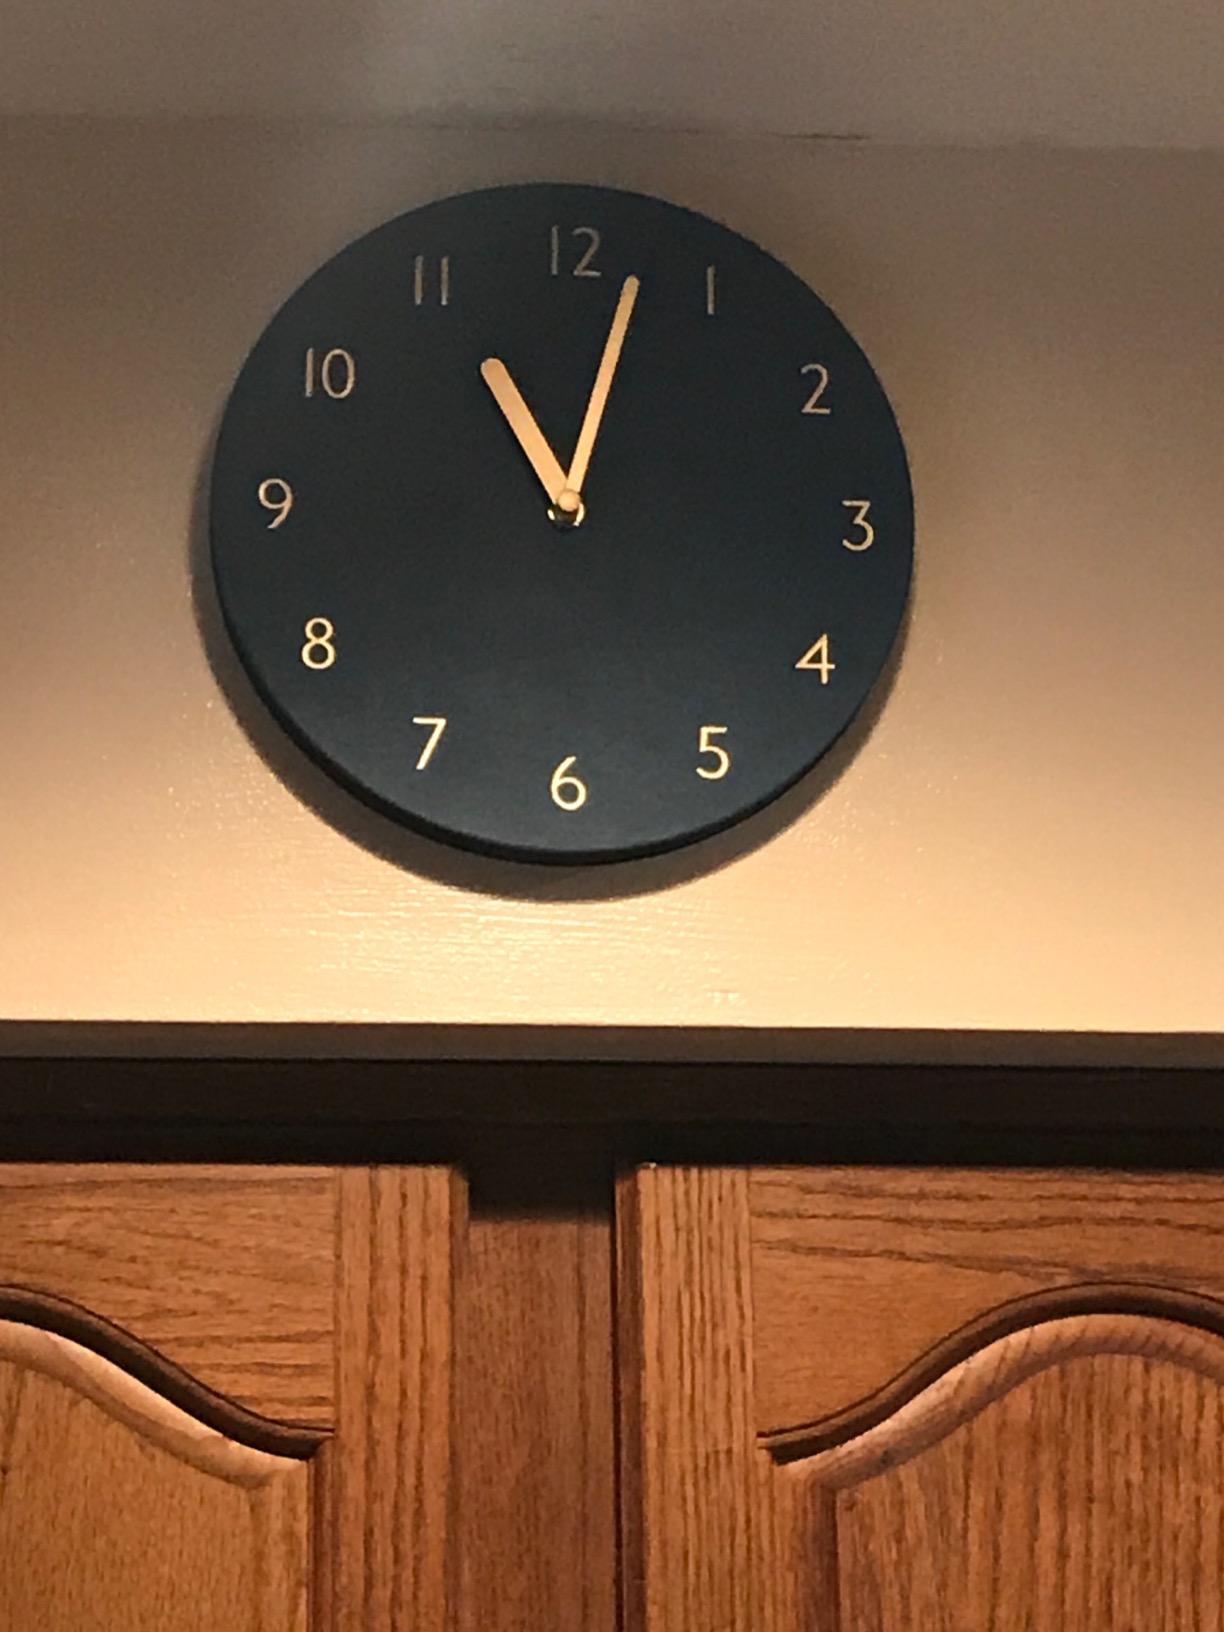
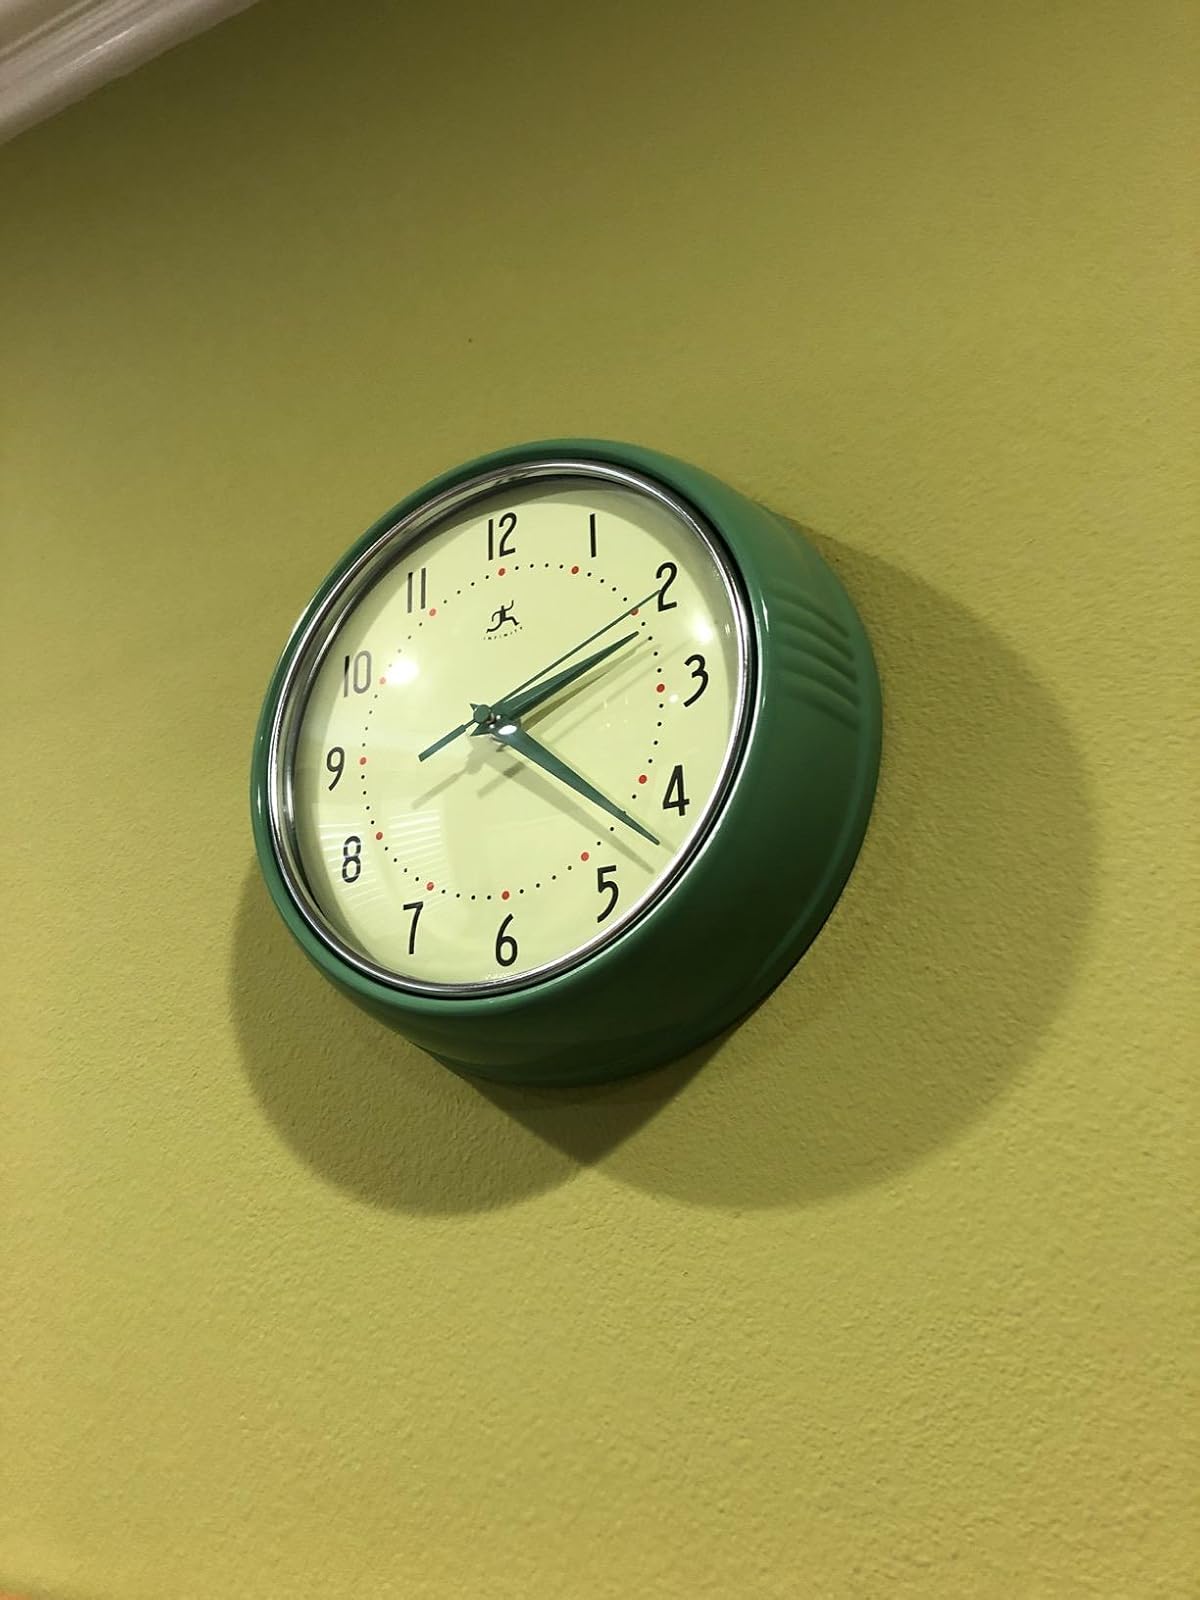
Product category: clock
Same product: no